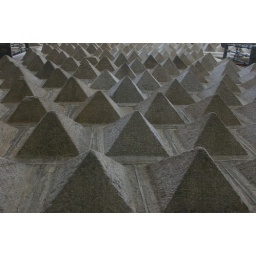
A view up the wall of the Casa de los Picos - house of spikes - in Segovia.